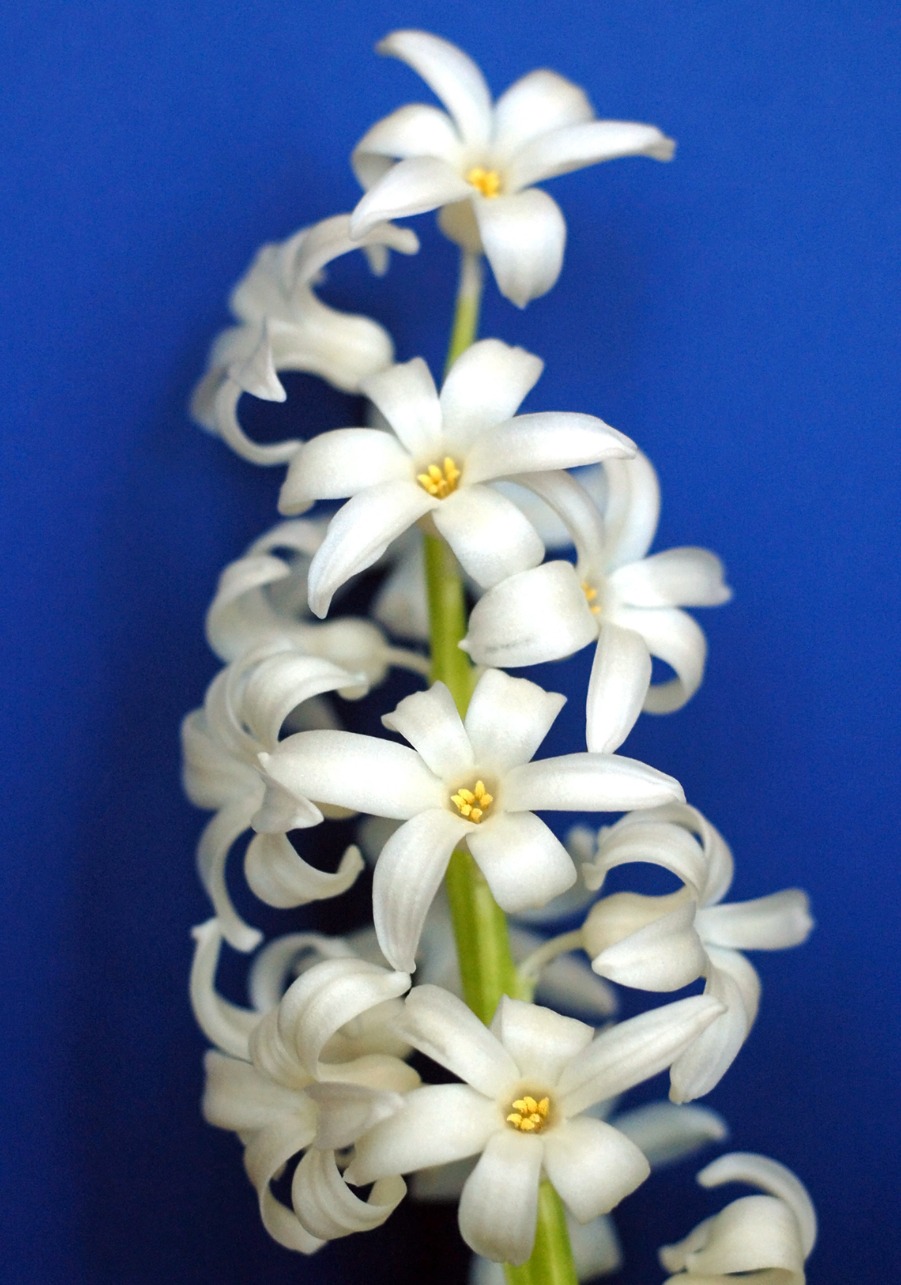
plant, white, flower, petal, spring, blue, flora, cream, background, navy, floristry, hyacinth, macro photography, jasmine, flowering plant, flower bouquet, dendrobium, land plant, moth orchid